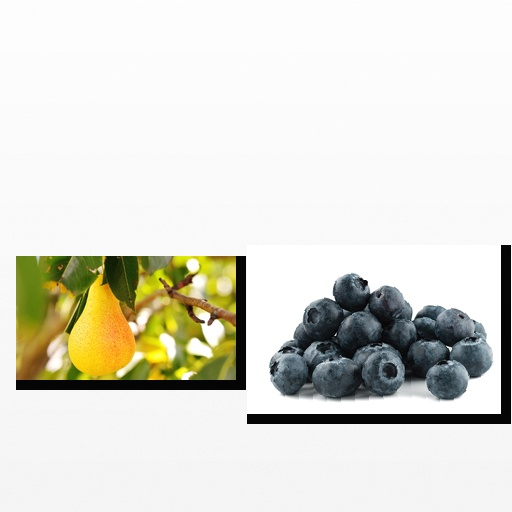
Food items: pear, blueberry